Sir Archibald Gordon Kinloch, 7th Baronet

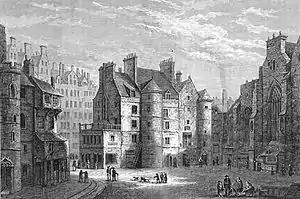
The Edinburgh Tolbooth where Kinloch was imprisoned

Sir Archibald Gordon Kinloch of Gilmerton ( – 1800) was a Scottish baronet who, in one of the most celebrated cases in late 18th century Britain, killed his elder brother, Sir Francis Kinloch, 6th baronet of Gilmerton. In the approach to the tragic events (and during the trial) he was known by his military title of Major Alexander Gordon Kinloch (close acquaintances call him Major Gordon). Through the greatest of ironies, due to the murder, Kinloch was thereafter entitled "Sir". It has wrongly been considered one of the first recorded instances of diminished responsibility due to mental instability. Kinloch was acquitted by reason of insanity. The case also set parameters for the use and validity of notes taken by witnesses in use as testimony.